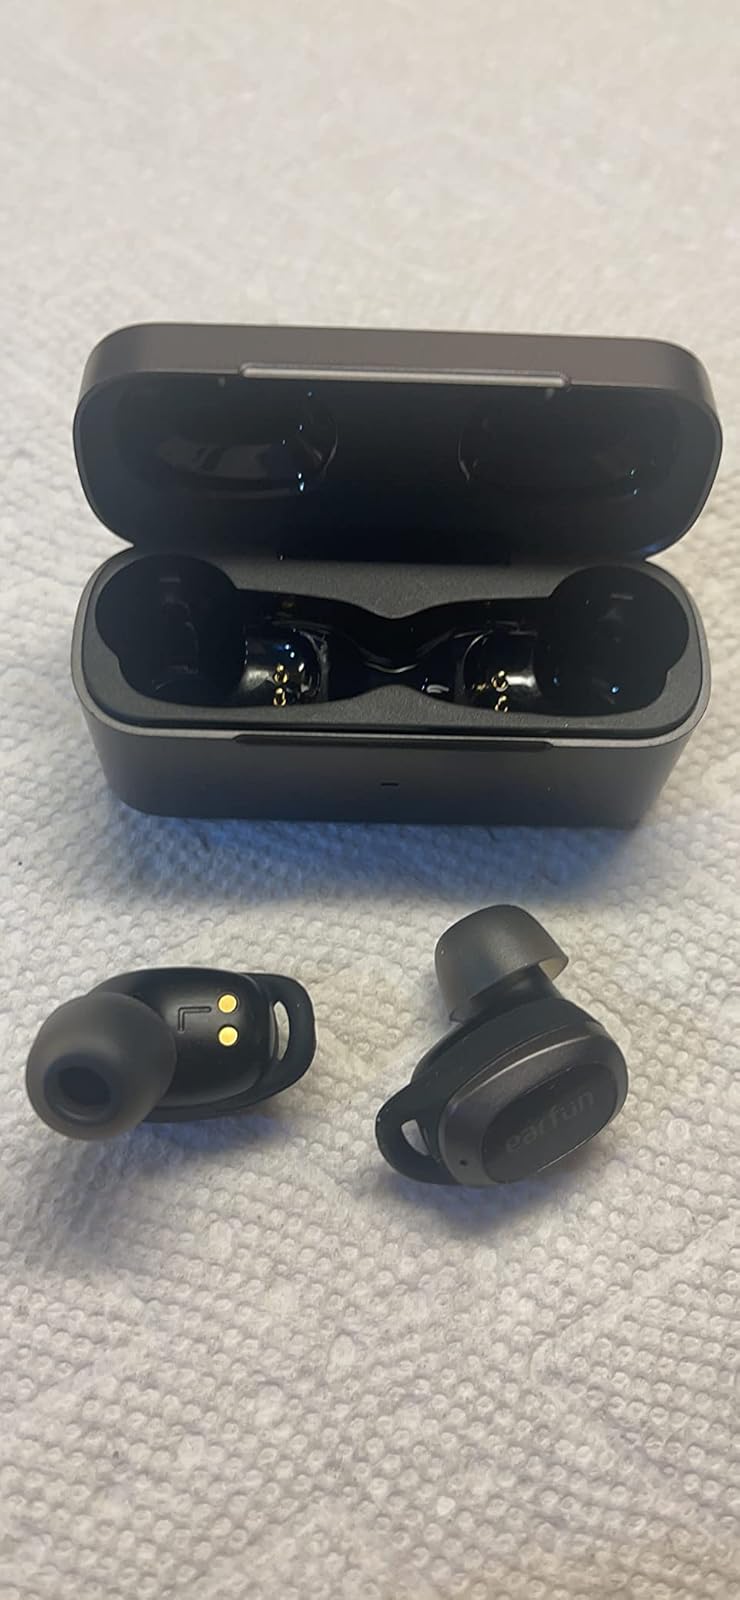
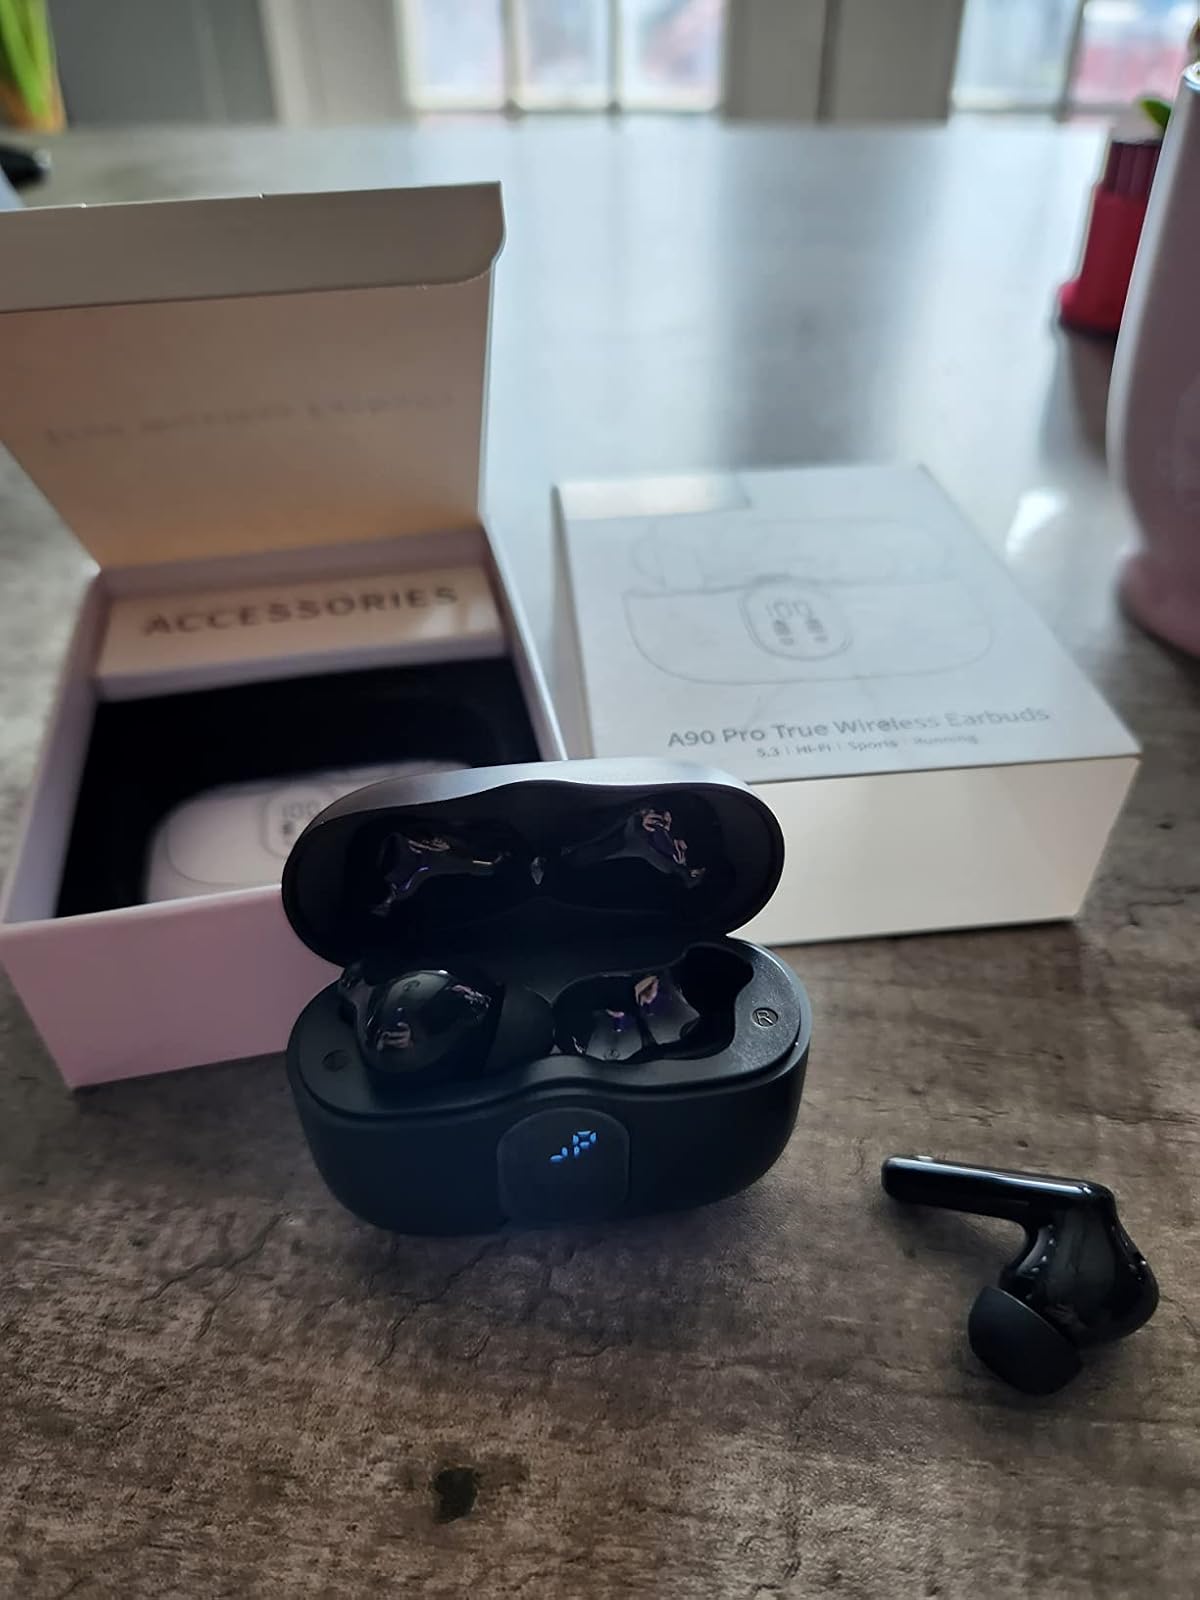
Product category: earbuds
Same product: no